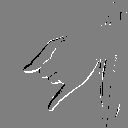
ASL letter: j